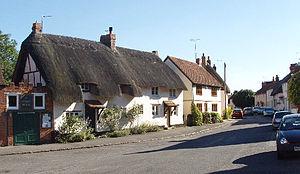
Cet article présente la quatrième saison de la série télévisée Inspecteur Barnaby.